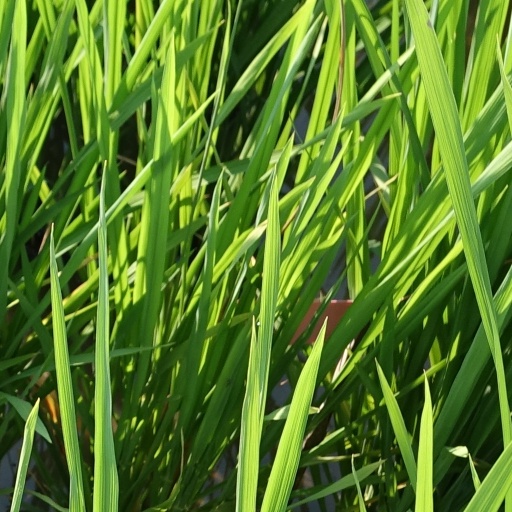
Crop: rice